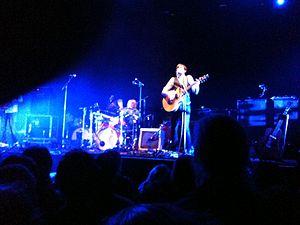
Le groupe Puggy en première partie de Deep Purple, au Zénith de Paris le 10 novembre 2010